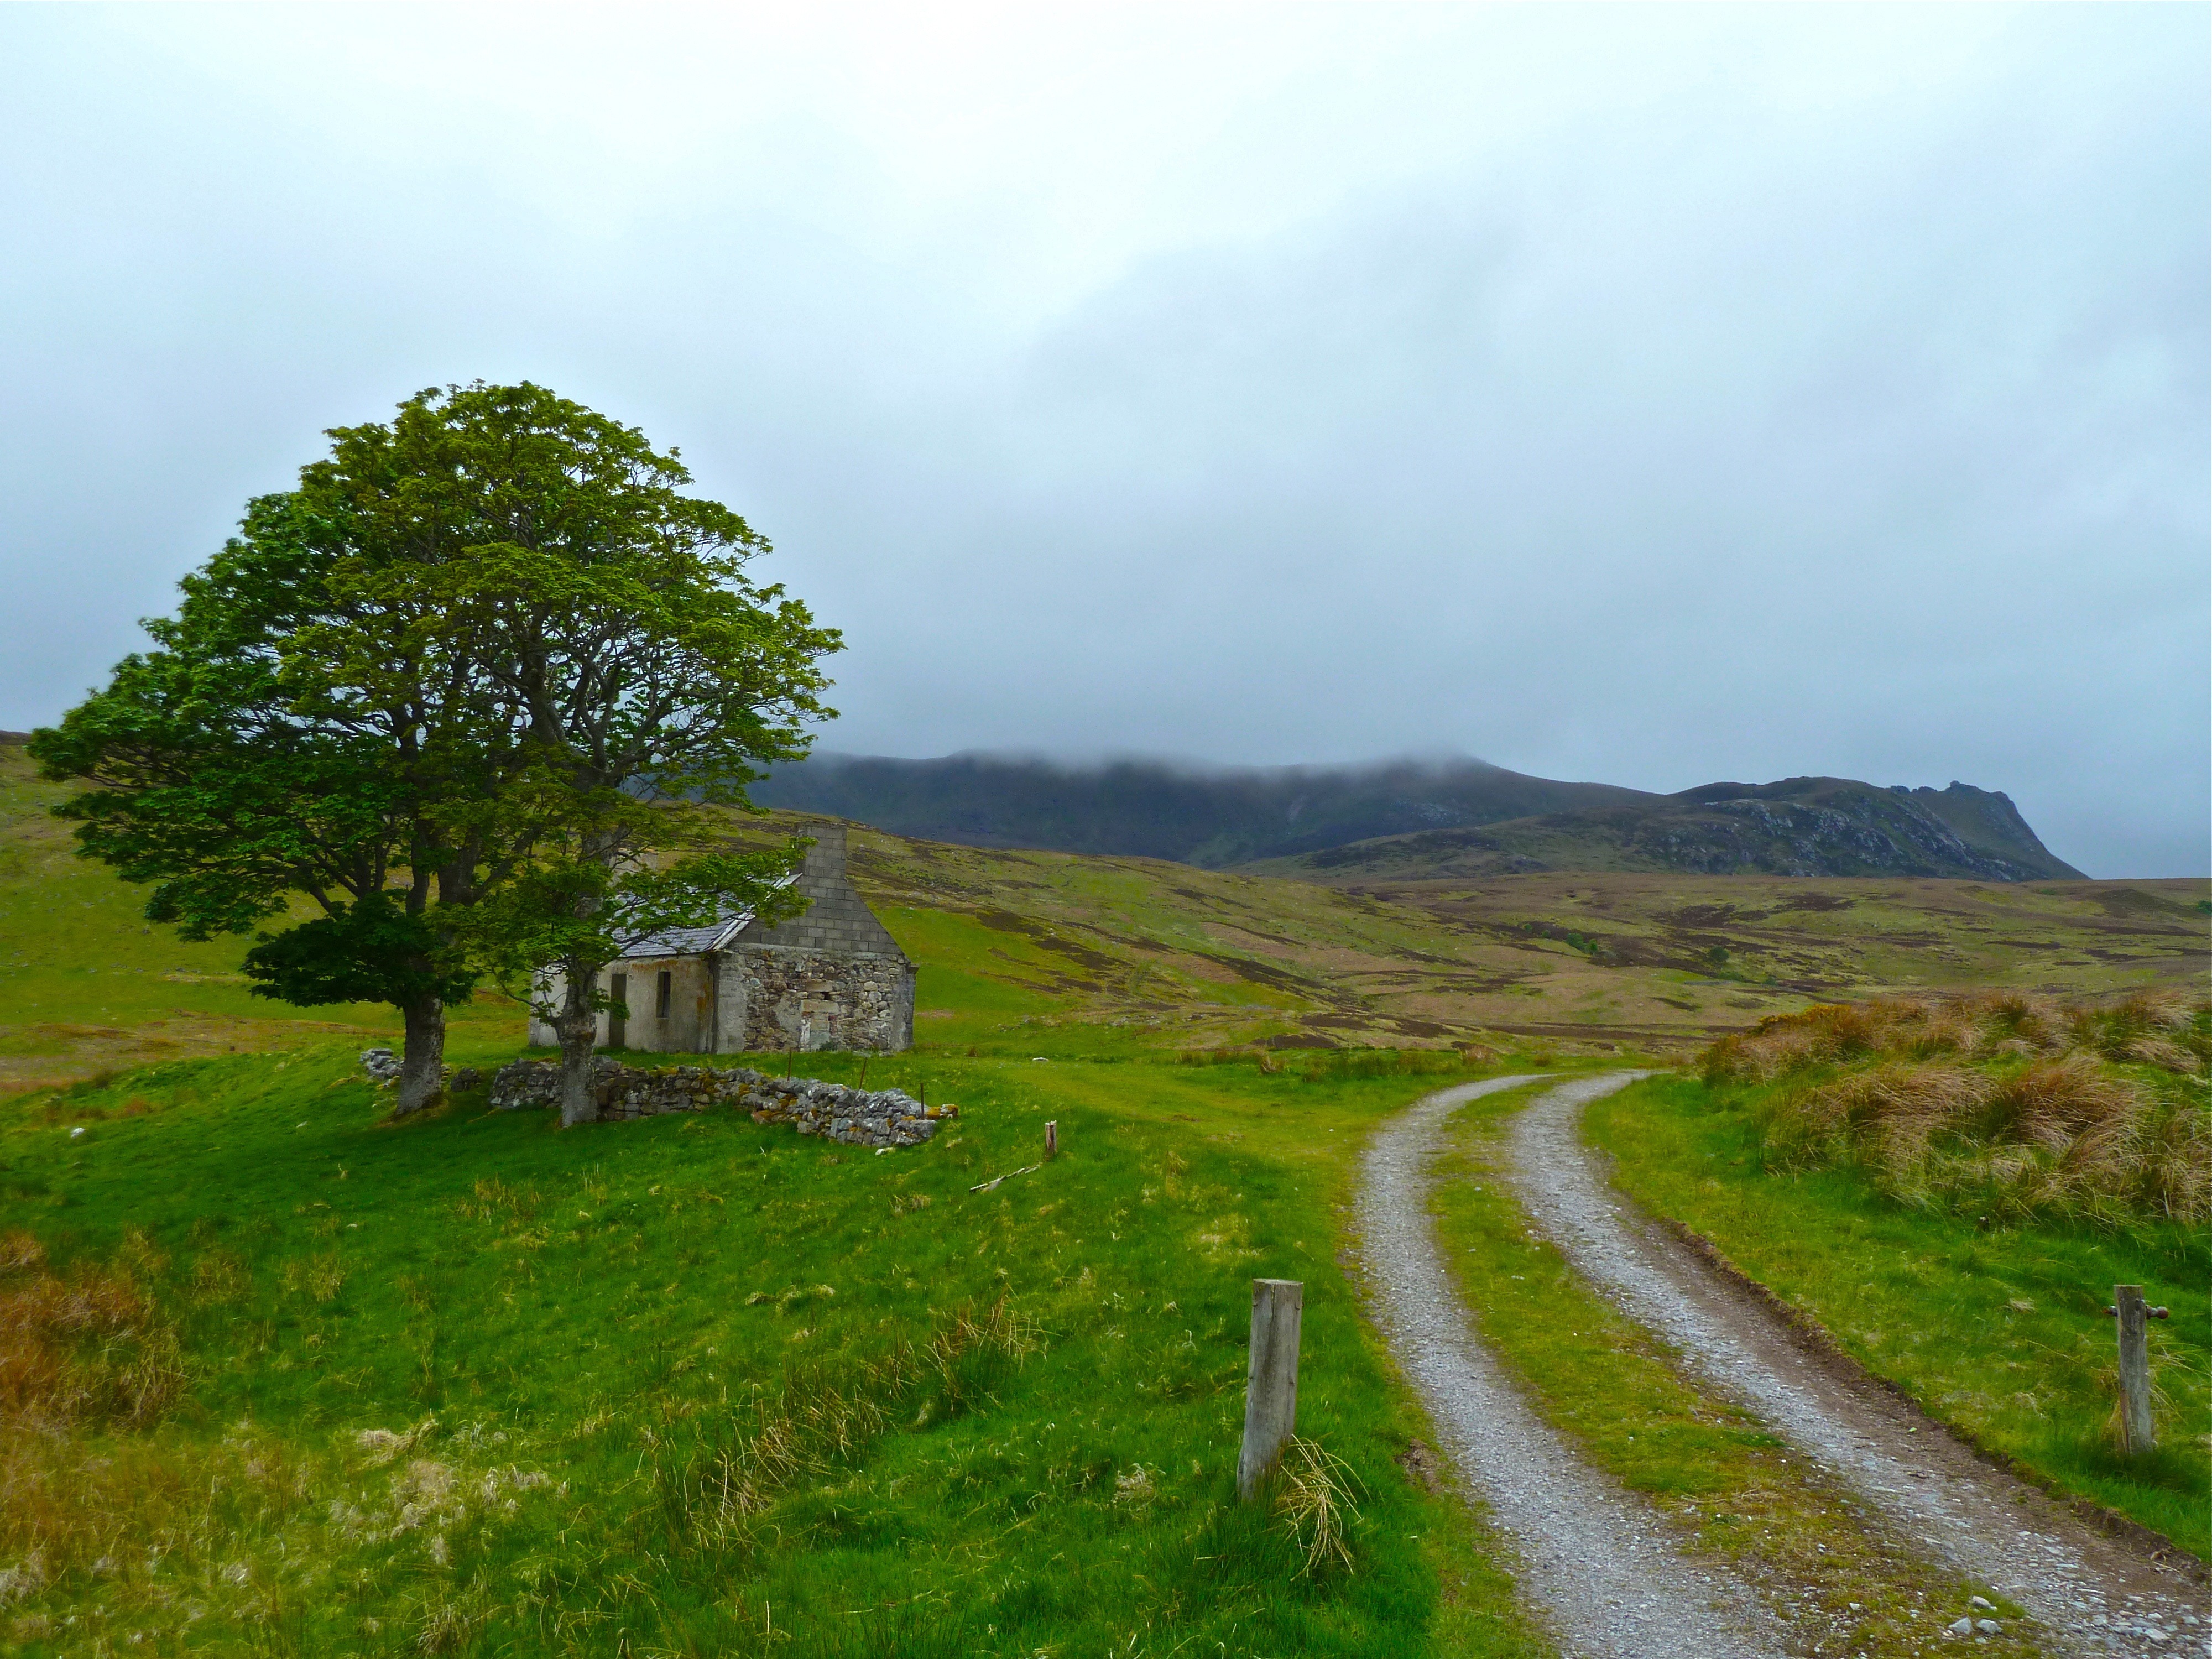
landscape, tree, nature, grass, mountain, cloud, mist, field, farm, meadow, countryside, hill, building, valley, land, mountain range, foggy, rustic, dirt road, village, panoramic, rural, green, scenic, pasture, natural, scenery, weather, abandoned, property, agriculture, highland, plain, trees, hills, fields, mountains, grassland, ruins, farmhouse, misty, plateau, beautiful, pastures, ecosystem, rural area, decaying house, abandoned house, geographical feature, mountainous landforms